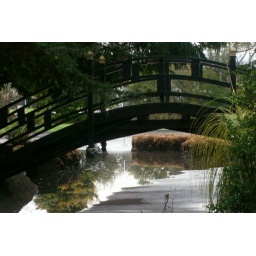
over the duck pond in Fielding.Not much water in this pond.